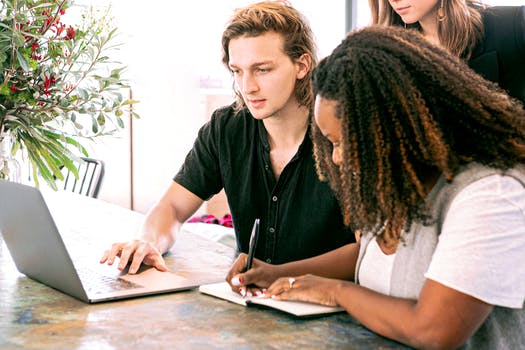
Label: No Watermark